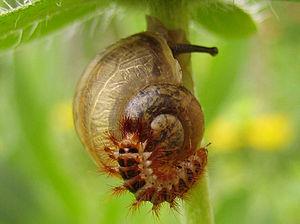
L'animal se rétracte et tente....